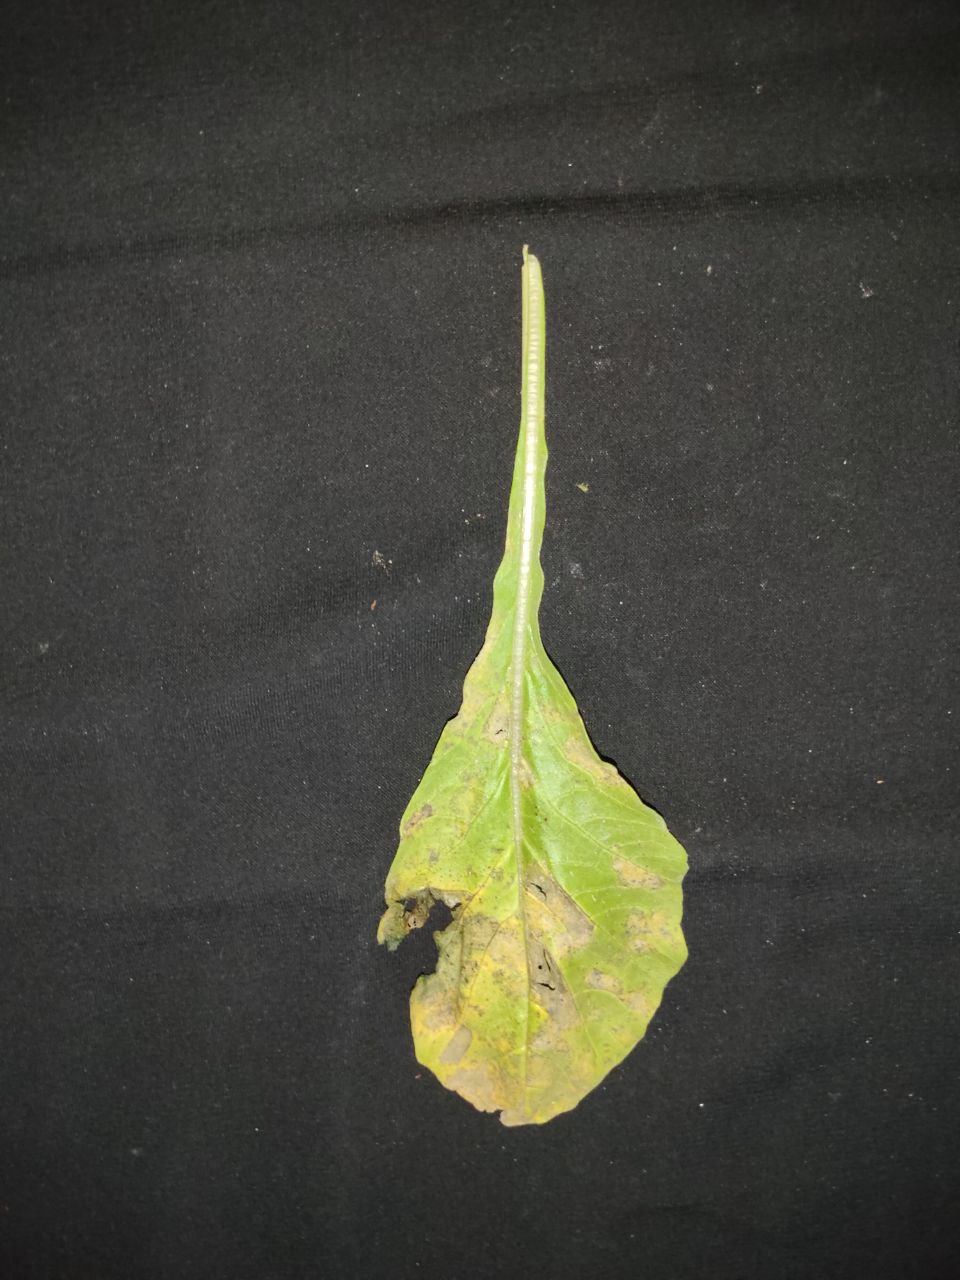
Label: Downey mildew